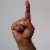
The image shows a hand gesture representing the letter 'D' in Indian Sign Language.